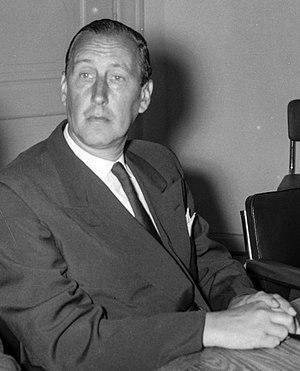
Dirk Peter Spierenburg, né le 4 février 1909 à Rotterdam et décédé le 27 août 2001 à Wassenaar, était un diplomate et homme politique néerlandais. Il siège notamment de 1952 à 1962 à la Haute Autorité de la Communauté européenne du charbon et de l'acier, l'une des ancêtres de la Commission européenne actuelle.